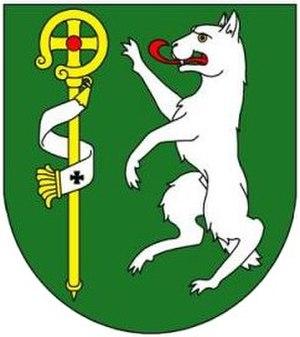
Vlkovice est une commune du district de Cheb, dans la région de Karlovy Vary, en République tchèque. Sa population s'élevait à 119 habitants en 2018.